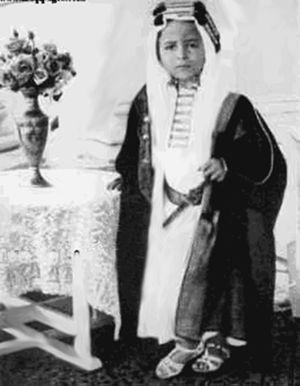
Fayçal II est le dernier roi d'Irak : il règne sur le pays du 4 avril 1939 au coup d'État de juillet 1958.
Le royaume hachémite d’Irak était le gouvernement de l’Irak jusqu’en 1958, le pays connaissant une dynastie de souverains hachémites. Le royaume est d’abord proclamé le 23 août 1921, durant la période du mandat britannique de Mésopotamie. Le mandat de la Société des Nations exercé par le Royaume-Uni est juridiquement annulé en 1922, mais la tutelle britannique reste partiellement en place dans les faits jusqu’en 1932, date à laquelle l’Irak voit sa pleine indépendance reconnue de droit par son adhésion à la Société des Nations. De nouveau sous tutelle britannique pendant la Seconde Guerre mondiale, le royaume recouvre ensuite sa souveraineté jusqu'au coup d’État de 1958 qui instaure la République d'Irak.
La liste des personnages des Aventures de Tintin contient plus de 300 noms. Certains sont récurrents, d'autres apparaissent seulement une fois ; ils tiennent souvent du calembour. Beaucoup de noms sont inspirés du parler bruxellois. On compte dans cette liste très peu de personnages féminins.